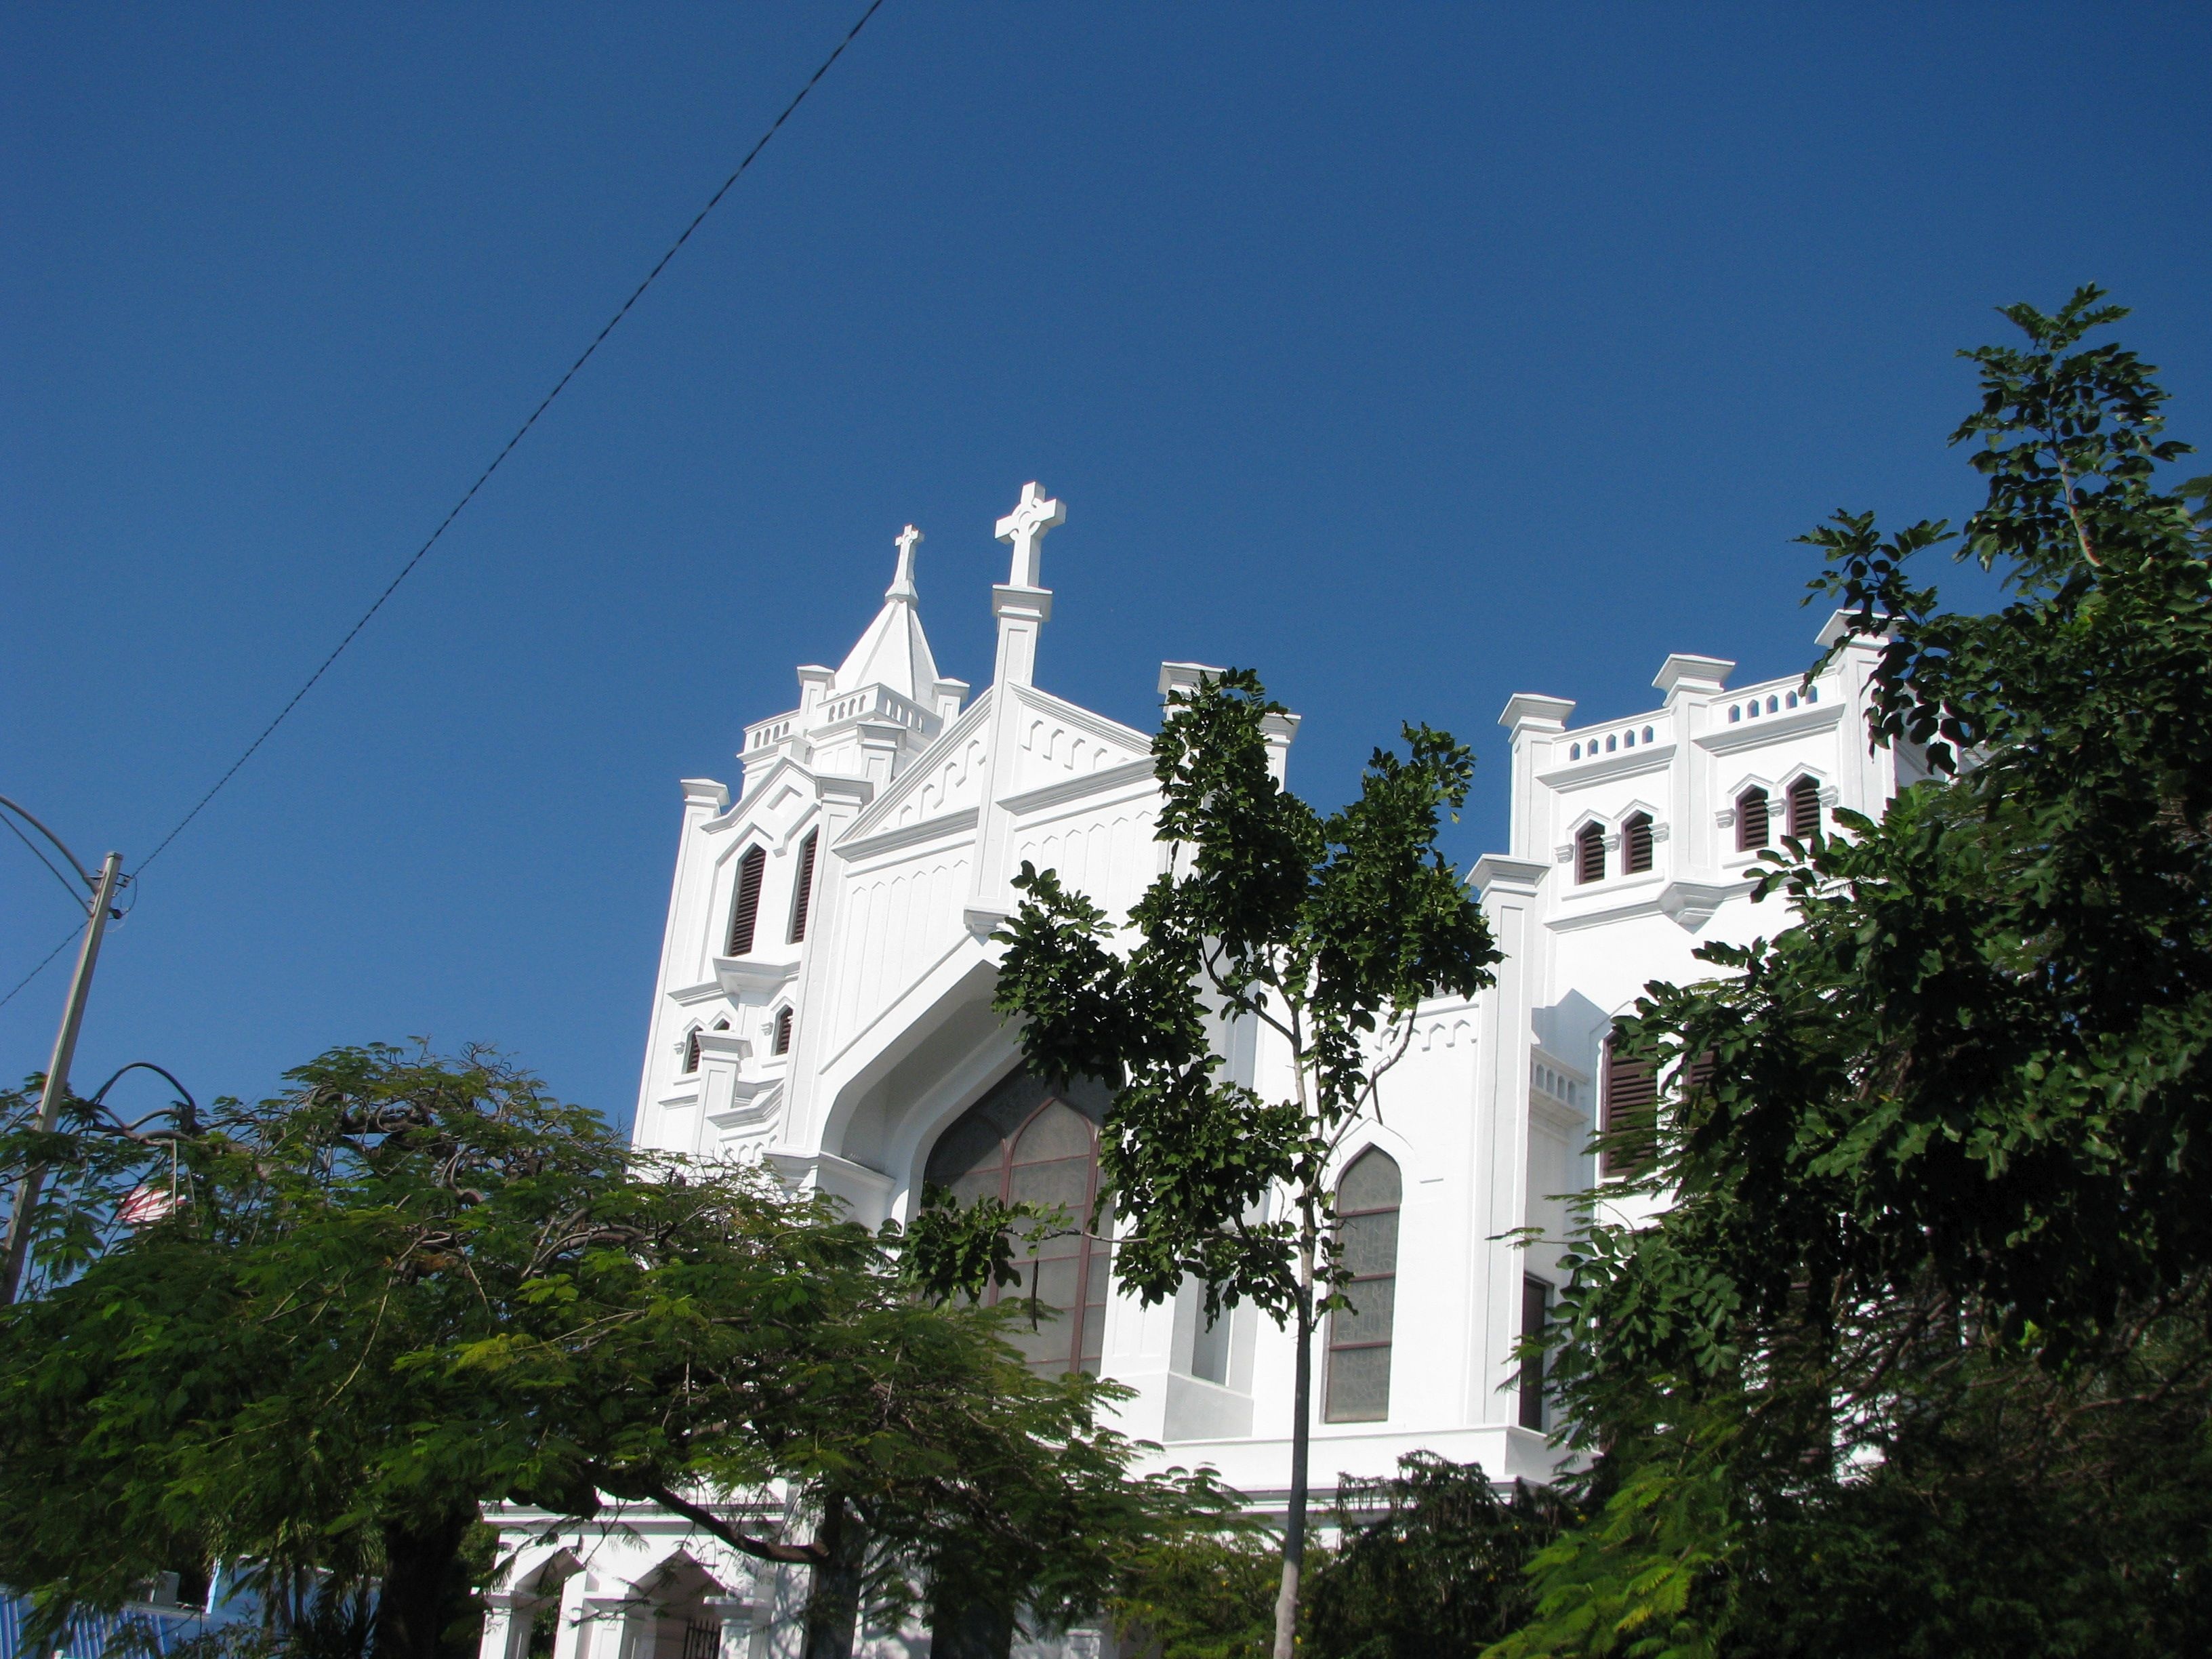
architecture, town, building, tower, landmark, church, cathedral, place of worship, estate, neighbourhood, key west, residential area, key west church